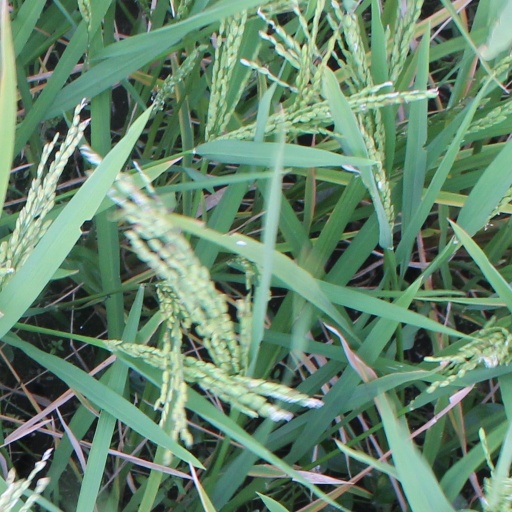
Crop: rice